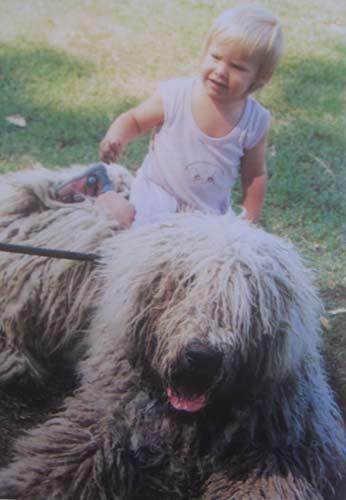
komondor